Then We'll Get a Divorce

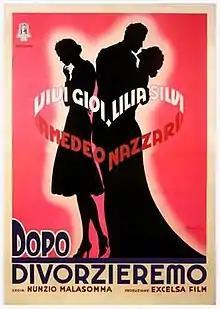

Then We'll Get a Divorce is a 1940 Italian "white-telephones" comedy film directed by Nunzio Malasomma and starring Amedeo Nazzari, Vivi Gioi and Lia Orlandini.